United States Coast Guard

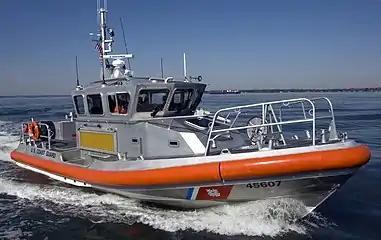
U.S. Coast Guard Response Boat Medium (RB-M)

Newly enlisted personnel are sent to eight weeks of recruit training at Coast Guard Training Center Cape May in Cape May, New Jersey. New recruits arrive at Sexton Hall and remain there for three days of initial processing which includes haircuts, vaccinations, uniform issue, and other necessary entrance procedures. During this initial processing period, the new recruits are led by temporary company commanders. These temporary company commanders are tasked with teaching the new recruits how to march and preparing them to enter into their designated company. The temporary company commanders typically do not enforce any physical activity such as push ups or crunches. When the initial processing is complete, the new seaman recruits are introduced to their permanent company commanders who will remain with them until the end of training. There is typically a designated lead company commander and two support company commanders. The balance of the eight-week boot camp is spent in learning teamwork and developing physical skills. An introduction of how the Coast Guard operates with special emphasis on the Coast Guard's core values is an important part of the training.